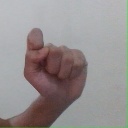
अक्षर: घ